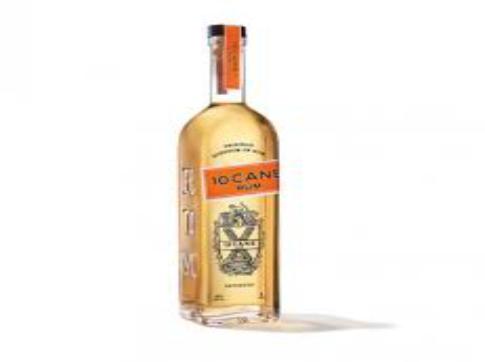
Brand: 10 Cane
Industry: Food